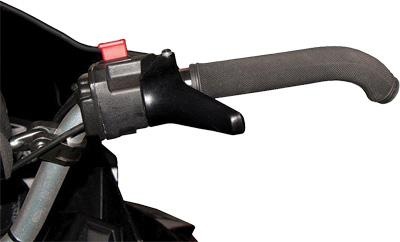
Starting Line Products Handlebar Hook with Microtack Grip 32-441
Brand: Starting Line Products
For stock steel handlebars Includes hook and microtack
Category: Sporting Goods > Outdoor Recreation > Winter Sports & Activities